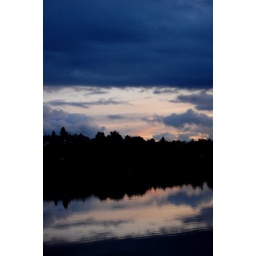
This is a water close to our house an evening in October.